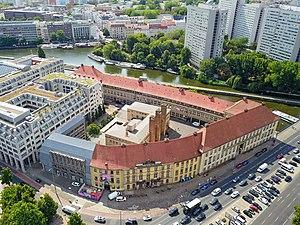
Berlin - Mitte. — Vue donnant sur le Alte Münze (ancienne fabrique de monnaie)* et sur le Palais Schewrin (1704), dans le Molkenmarkt * Lieu d'expositions et d'évènements